King Lear (1987 film)

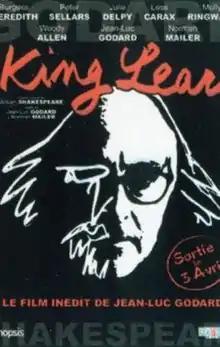
Theatrical release poster

King Lear is a 1987 film directed by Jean-Luc Godard and produced by Cannon Films, an adaptation of William Shakespeare's play in the avant-garde style of French New Wave cinema. The script was originally assigned to Norman Mailer but Mailer's text was not used. The working script was written by Godard, assisted by Peter Sellars and Tom Luddy. It is not a typical cinematic adaptation of Shakespeare's eponymous tragedy, although some lines from the play are used in the film. Only three characters – Lear, Cordelia and Edgar – are common to both, and only Act I, scene 1 is given a conventional cinematic treatment in that two or three people actually engage in relatively meaningful dialogue.